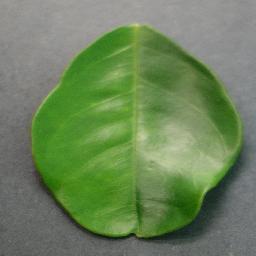
Label: Orange___Haunglongbing_(Citrus_greening)